Paper

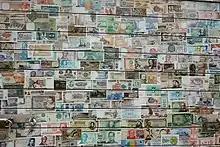
Paper money from different countries

It is estimated that paper-based storage solutions captured 0.33% of the total in 1986 and only 0.007% in 2007, even though in absolute terms the world's capacity to store information on paper increased from 8.7 to 19.4 petabytes. It is estimated that in 1986 paper-based postal letters represented less than 0.05% of the world's telecommunication capacity, with sharply decreasing tendency after the massive introduction of digital technologies.